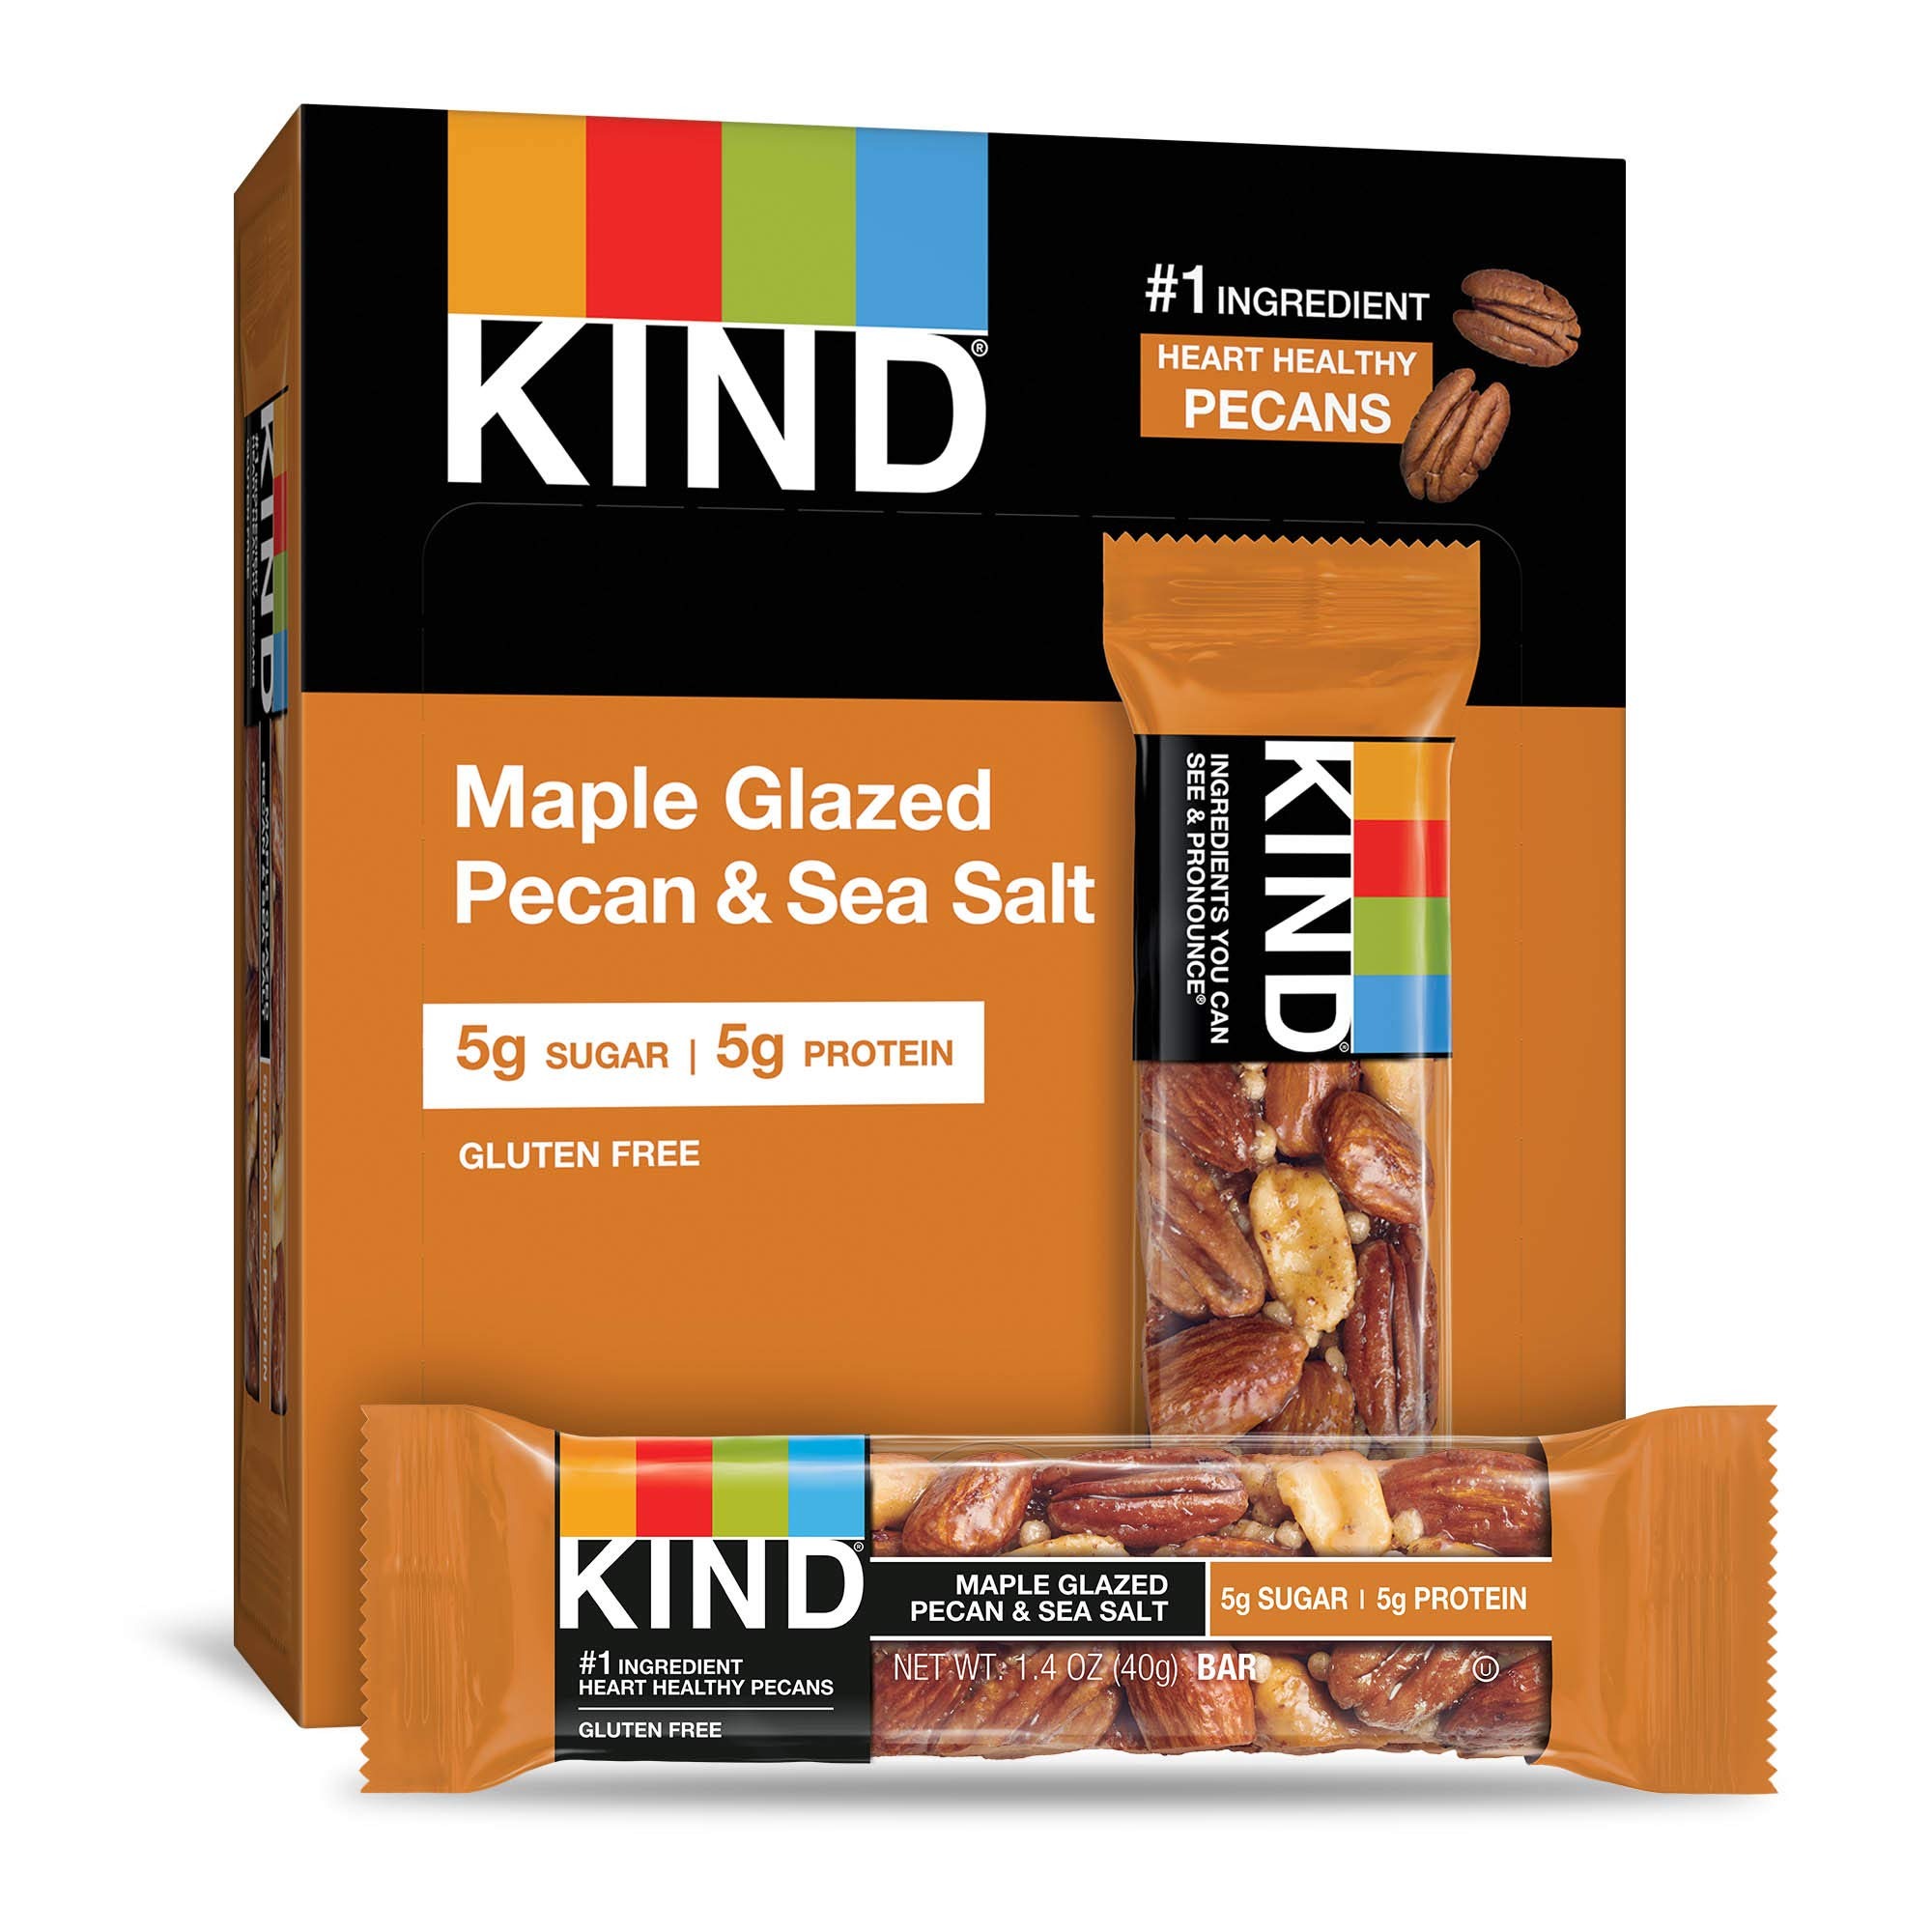
Item Name: KIND Bars, Maple Glazed Pecan & Sea Salt, Gluten Free, Low Sugar, 4 Count (Pack of 12)
Bullet Point 1: Contains 48 - 1.4oz Bars
Bullet Point 2: This sweet and salty nut bar drizzled with golden maple syrup won't help you time travel but it will taste delicious even without the fluffy robe.
Bullet Point 3: 5g sugar or less
Bullet Point 4: 0 trans fat, low glycemic index
Bullet Point 5: Low sodium, good source of fiber, gluten free
Value: 48.0
Unit: Count

Price: 16.205